Orto Botanico Forestale dell'Abetone

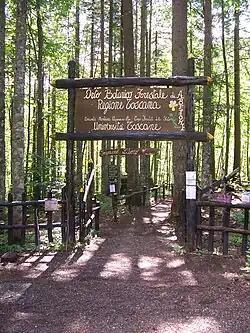
Orto Botanico Forestale dell'Abetone Entrance

The Orto Botanico Forestale dell'Abetone (1.4 hectares) is a botanical garden located in Fontana Vaccaia, Abetone Cutigliano, Province of Pistoia, Tuscany, central Italy.